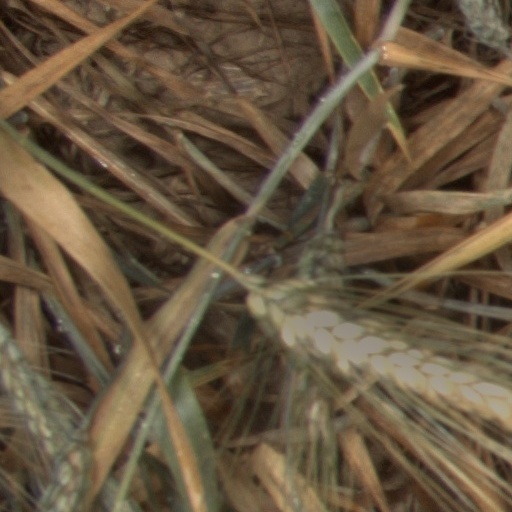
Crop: wheat